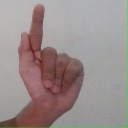
अक्षर: ळ